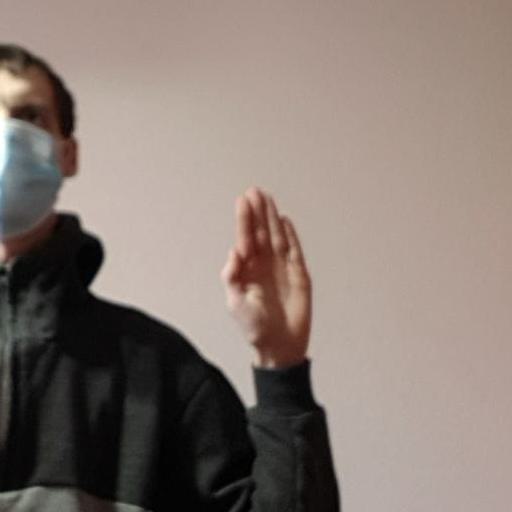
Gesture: stop